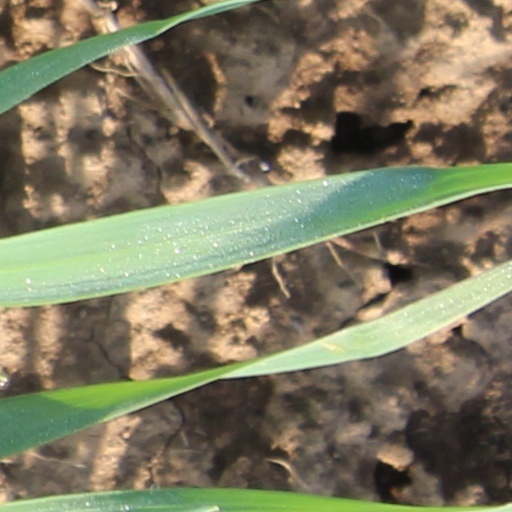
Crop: wheat